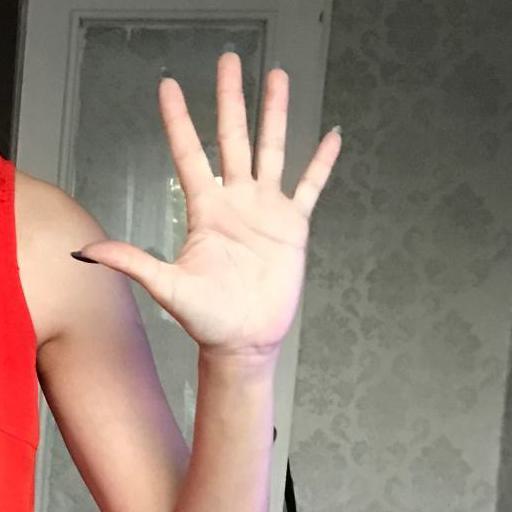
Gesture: palm